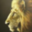
Label: lion